Avatar: The Last Airbender season 3

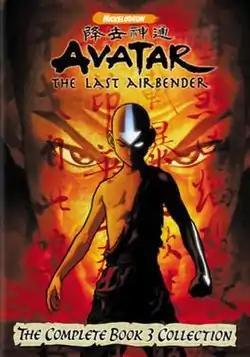
DVD cover for the third season

Book Three: "Fire" is the third and final season of "", an American animated television series created by Michael Dante DiMartino and Bryan Konietzko. The series stars Zach Tyler Eisen, Mae Whitman, Jack DeSena, Michaela Jill Murphy, Dante Basco, Dee Bradley Baker, Greg Baldwin (replacing Mako Iwamatsu as Iroh, who died in July 2006), Grey DeLisle, and Mark Hamill as the main character voices.